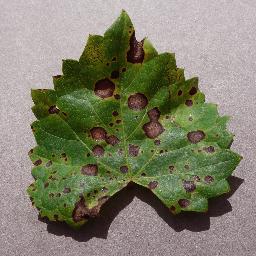
Label: Grape___Black_rot